Partick Burgh Hall

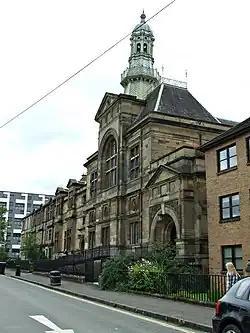
Partick Burgh Hall

Partick Burgh Hall is a municipal facility in Burgh Hall Street, Partick, Scotland. The hall, which was the headquarters of Partick Burgh Council in the early 20th century, is a Category B listed building.